Cornelia Petty Jerman

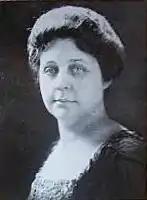
Cornelia Petty Jerman

Cornelia Petty Jerman (December 1, 1874 – February 3, 1946) was an American suffragist and Democratic Party official, based in North Carolina.